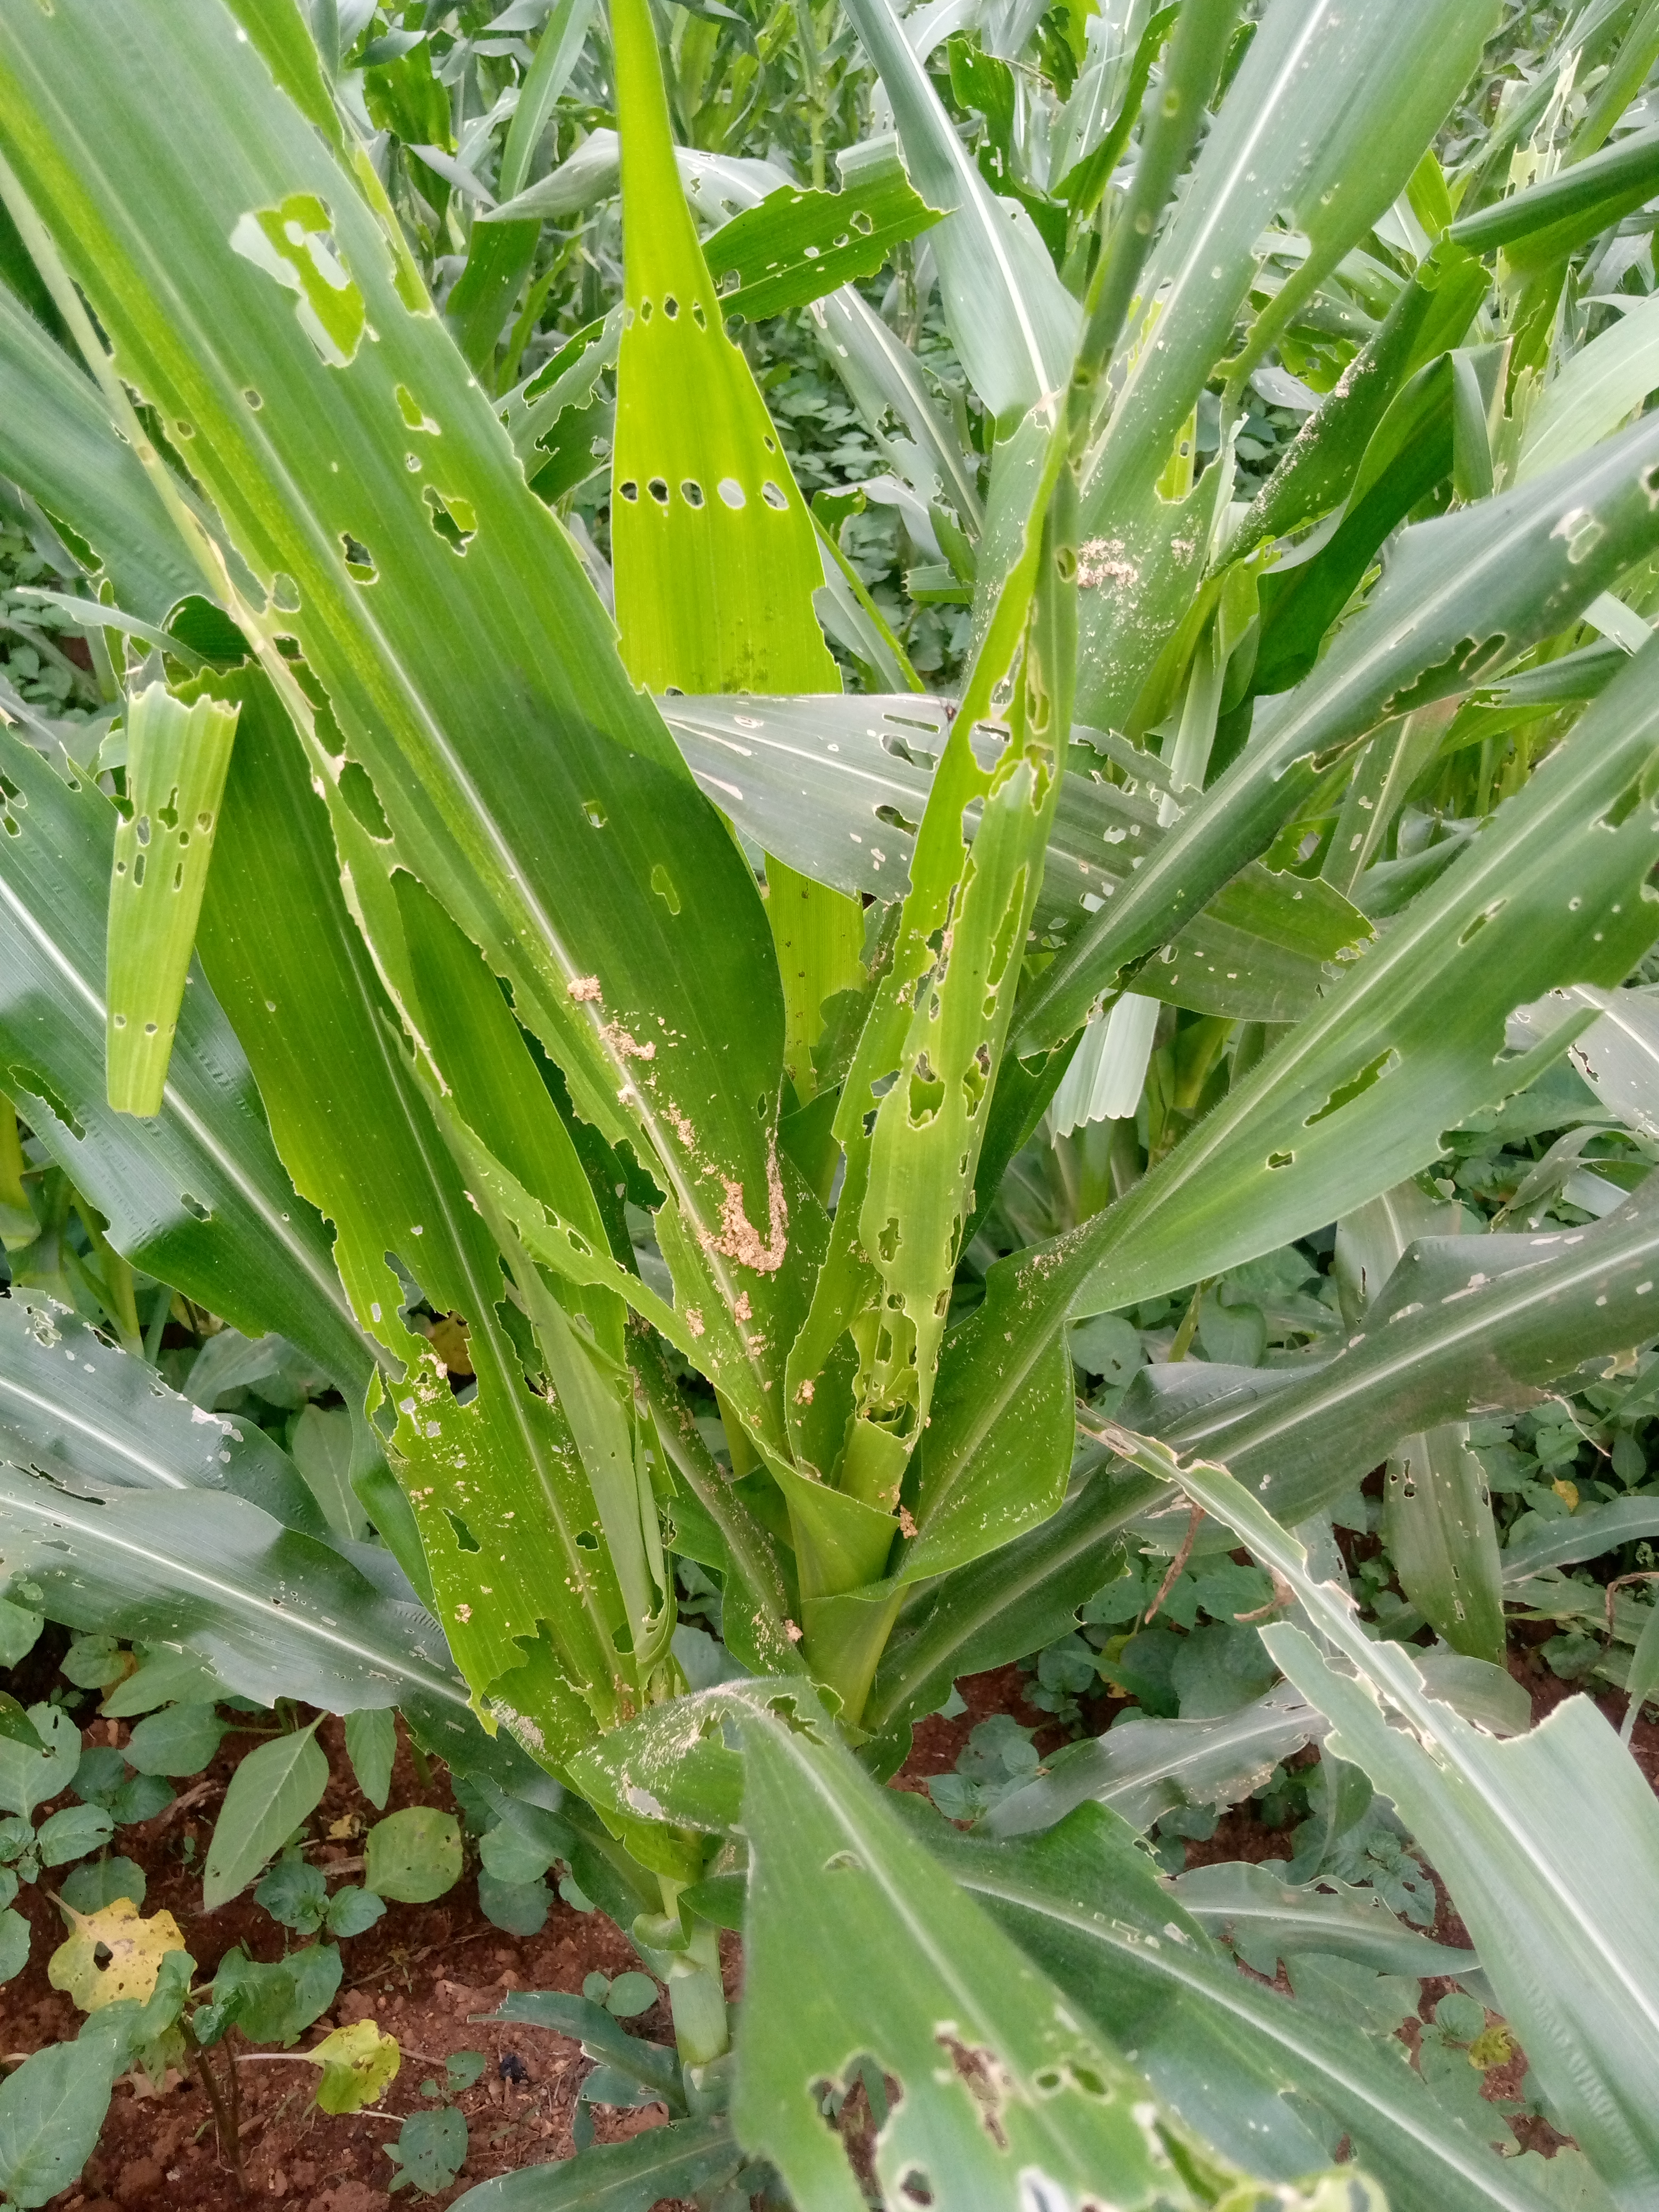
Label: spodoptera_frugiperda